Boundary (real estate)

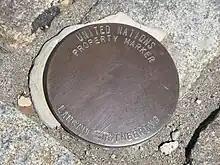
A property marker outside the United Nations building in New York City.

A unit of real estate or immovable property is limited by a legal boundary (sometimes also referred to as a property line, lot line or bounds). The boundary (in Latin: "limes") may appear as a discontinuation in the terrain: a ditch, a bank, a hedge, a wall, or similar, but essentially, a legal boundary is a conceptual entity, a social construct, adjunct to the likewise abstract entity of property rights.